Arab Cold War

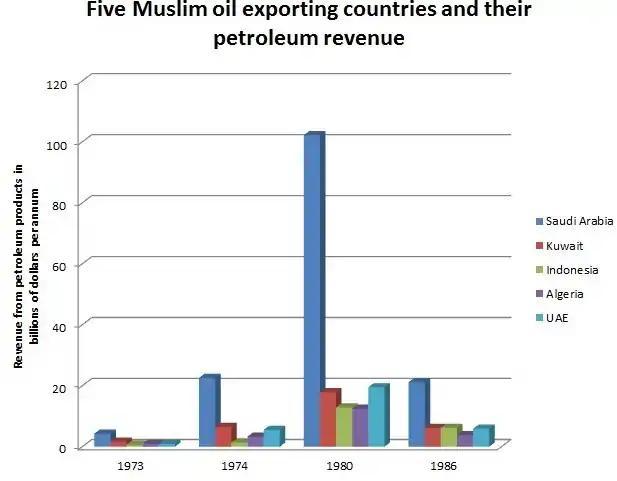
Petroleum products revenue in billions of dollars per annum for five major Arab petroleum exporting countries. Saudi Arabian production

The Islamic revival strengthened throughout the Arab world, especially after the Six-day War. After Nasser's death in 1970, his successor Anwar Sadat shifted the focus to religion and economic liberalization, away from Arab nationalism and socialism. Egypt's military slogan "Land, Sea and Air" was replaced by the Islamic battle cry of "Allahu Akbar" in the perceived "shattering" defeat in the Yom Kippur War. Although the October 1973 war was launched by Egypt and Syria to recover land captured by Israel in 1967, according to French political scientist Gilles Kepel, the "real victors" of the war were the Arab "oil-exporting countries". Their embargo on Israel's Western allies helped the US to pressure Israel to limit its counter-offensive. The political success of the embargo enhanced the prestige of those who imposed it. In addition, the reduction in global oil supply caused the price of oil to rise from US$3 to almost $12 a barrel, increasing the revenues of oil exporters. This gave the Arab oil-exporting states a dominant position within the Muslim world, with Saudi Arabia by far the largest exporter (see bar chart above).